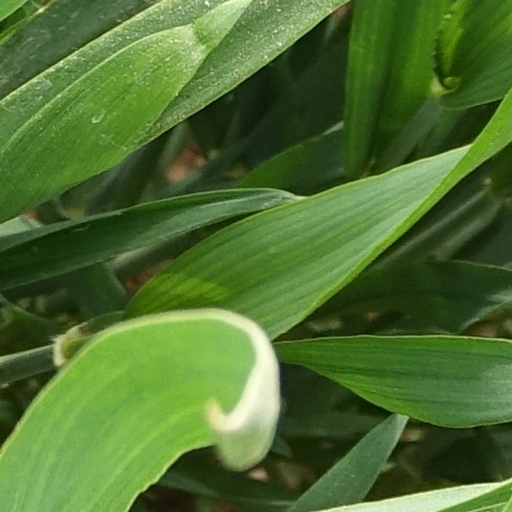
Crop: wheat